Mullet Peninsula

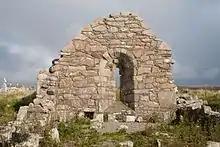
St. Dairbhile's Church, a medieval place of worship

Despite its apparent sandy 'barrenness', the Mullet Peninsula has much to offer in way of interesting historical artefacts. The parish of Kilcommon which lies to the northeast of the Mullet has more visible prehistoric monuments such as in-situ megalithic tombs.